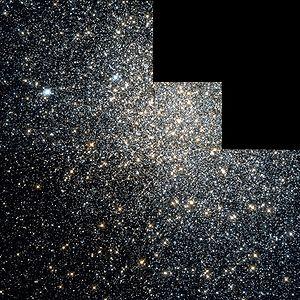
Voici une liste non exhaustive d'amas stellaires, classée par ordre alphabétique de constellations.